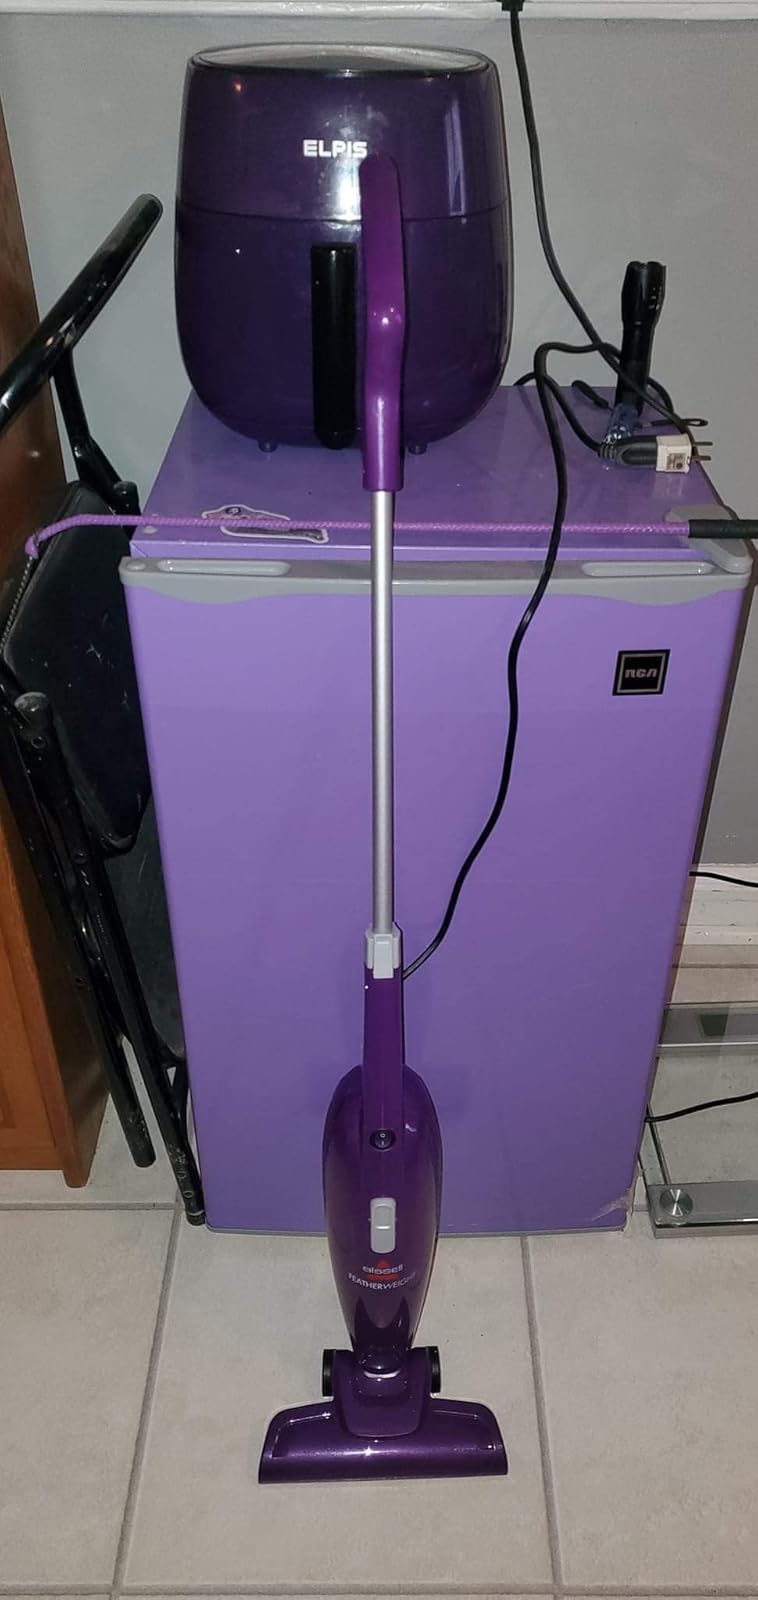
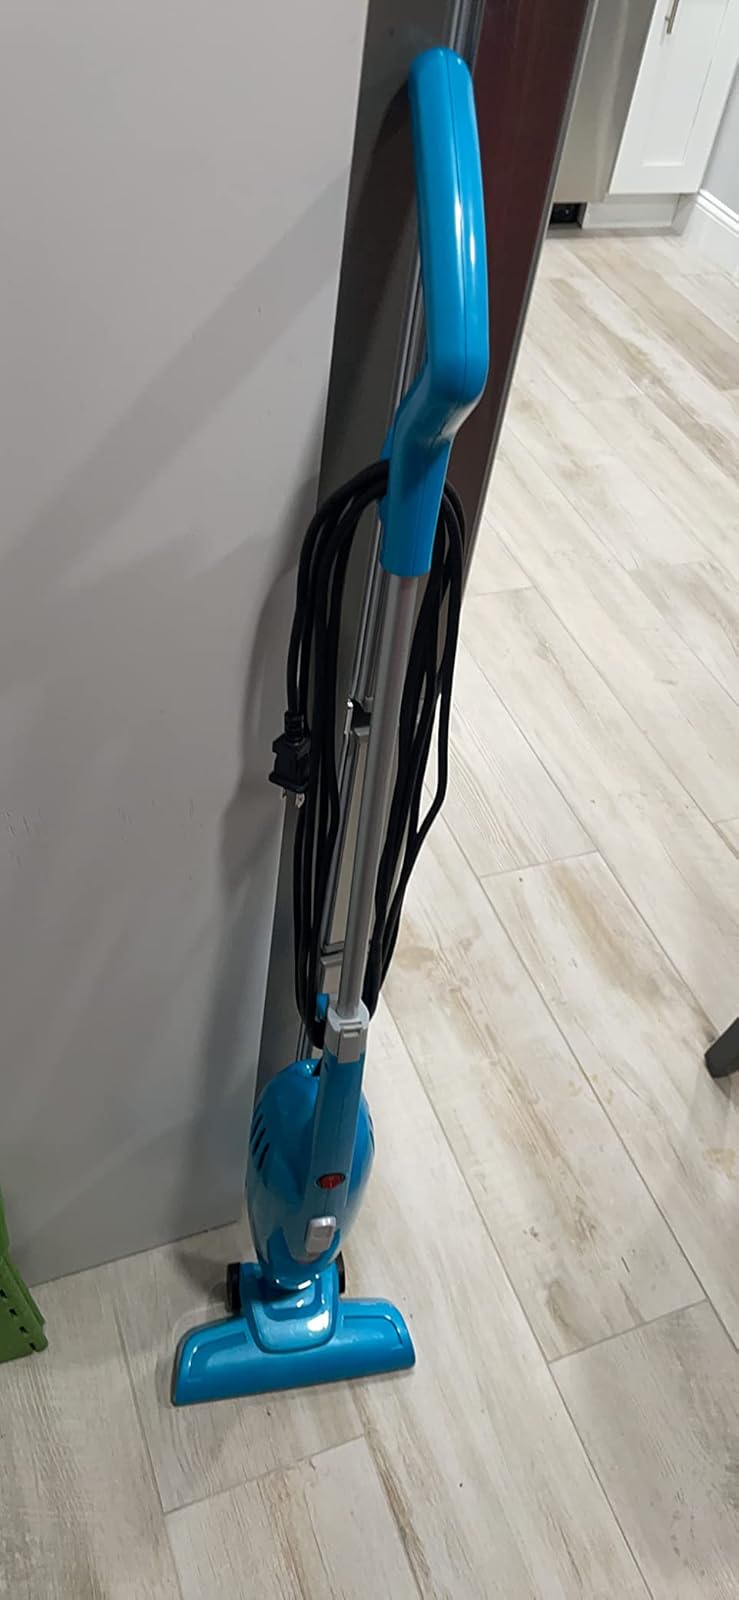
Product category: items_vacuum
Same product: no